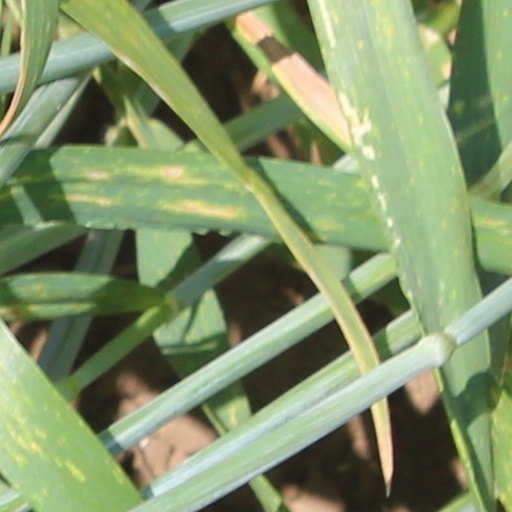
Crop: wheat